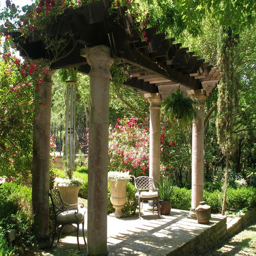
traditional patio idea with a pergola